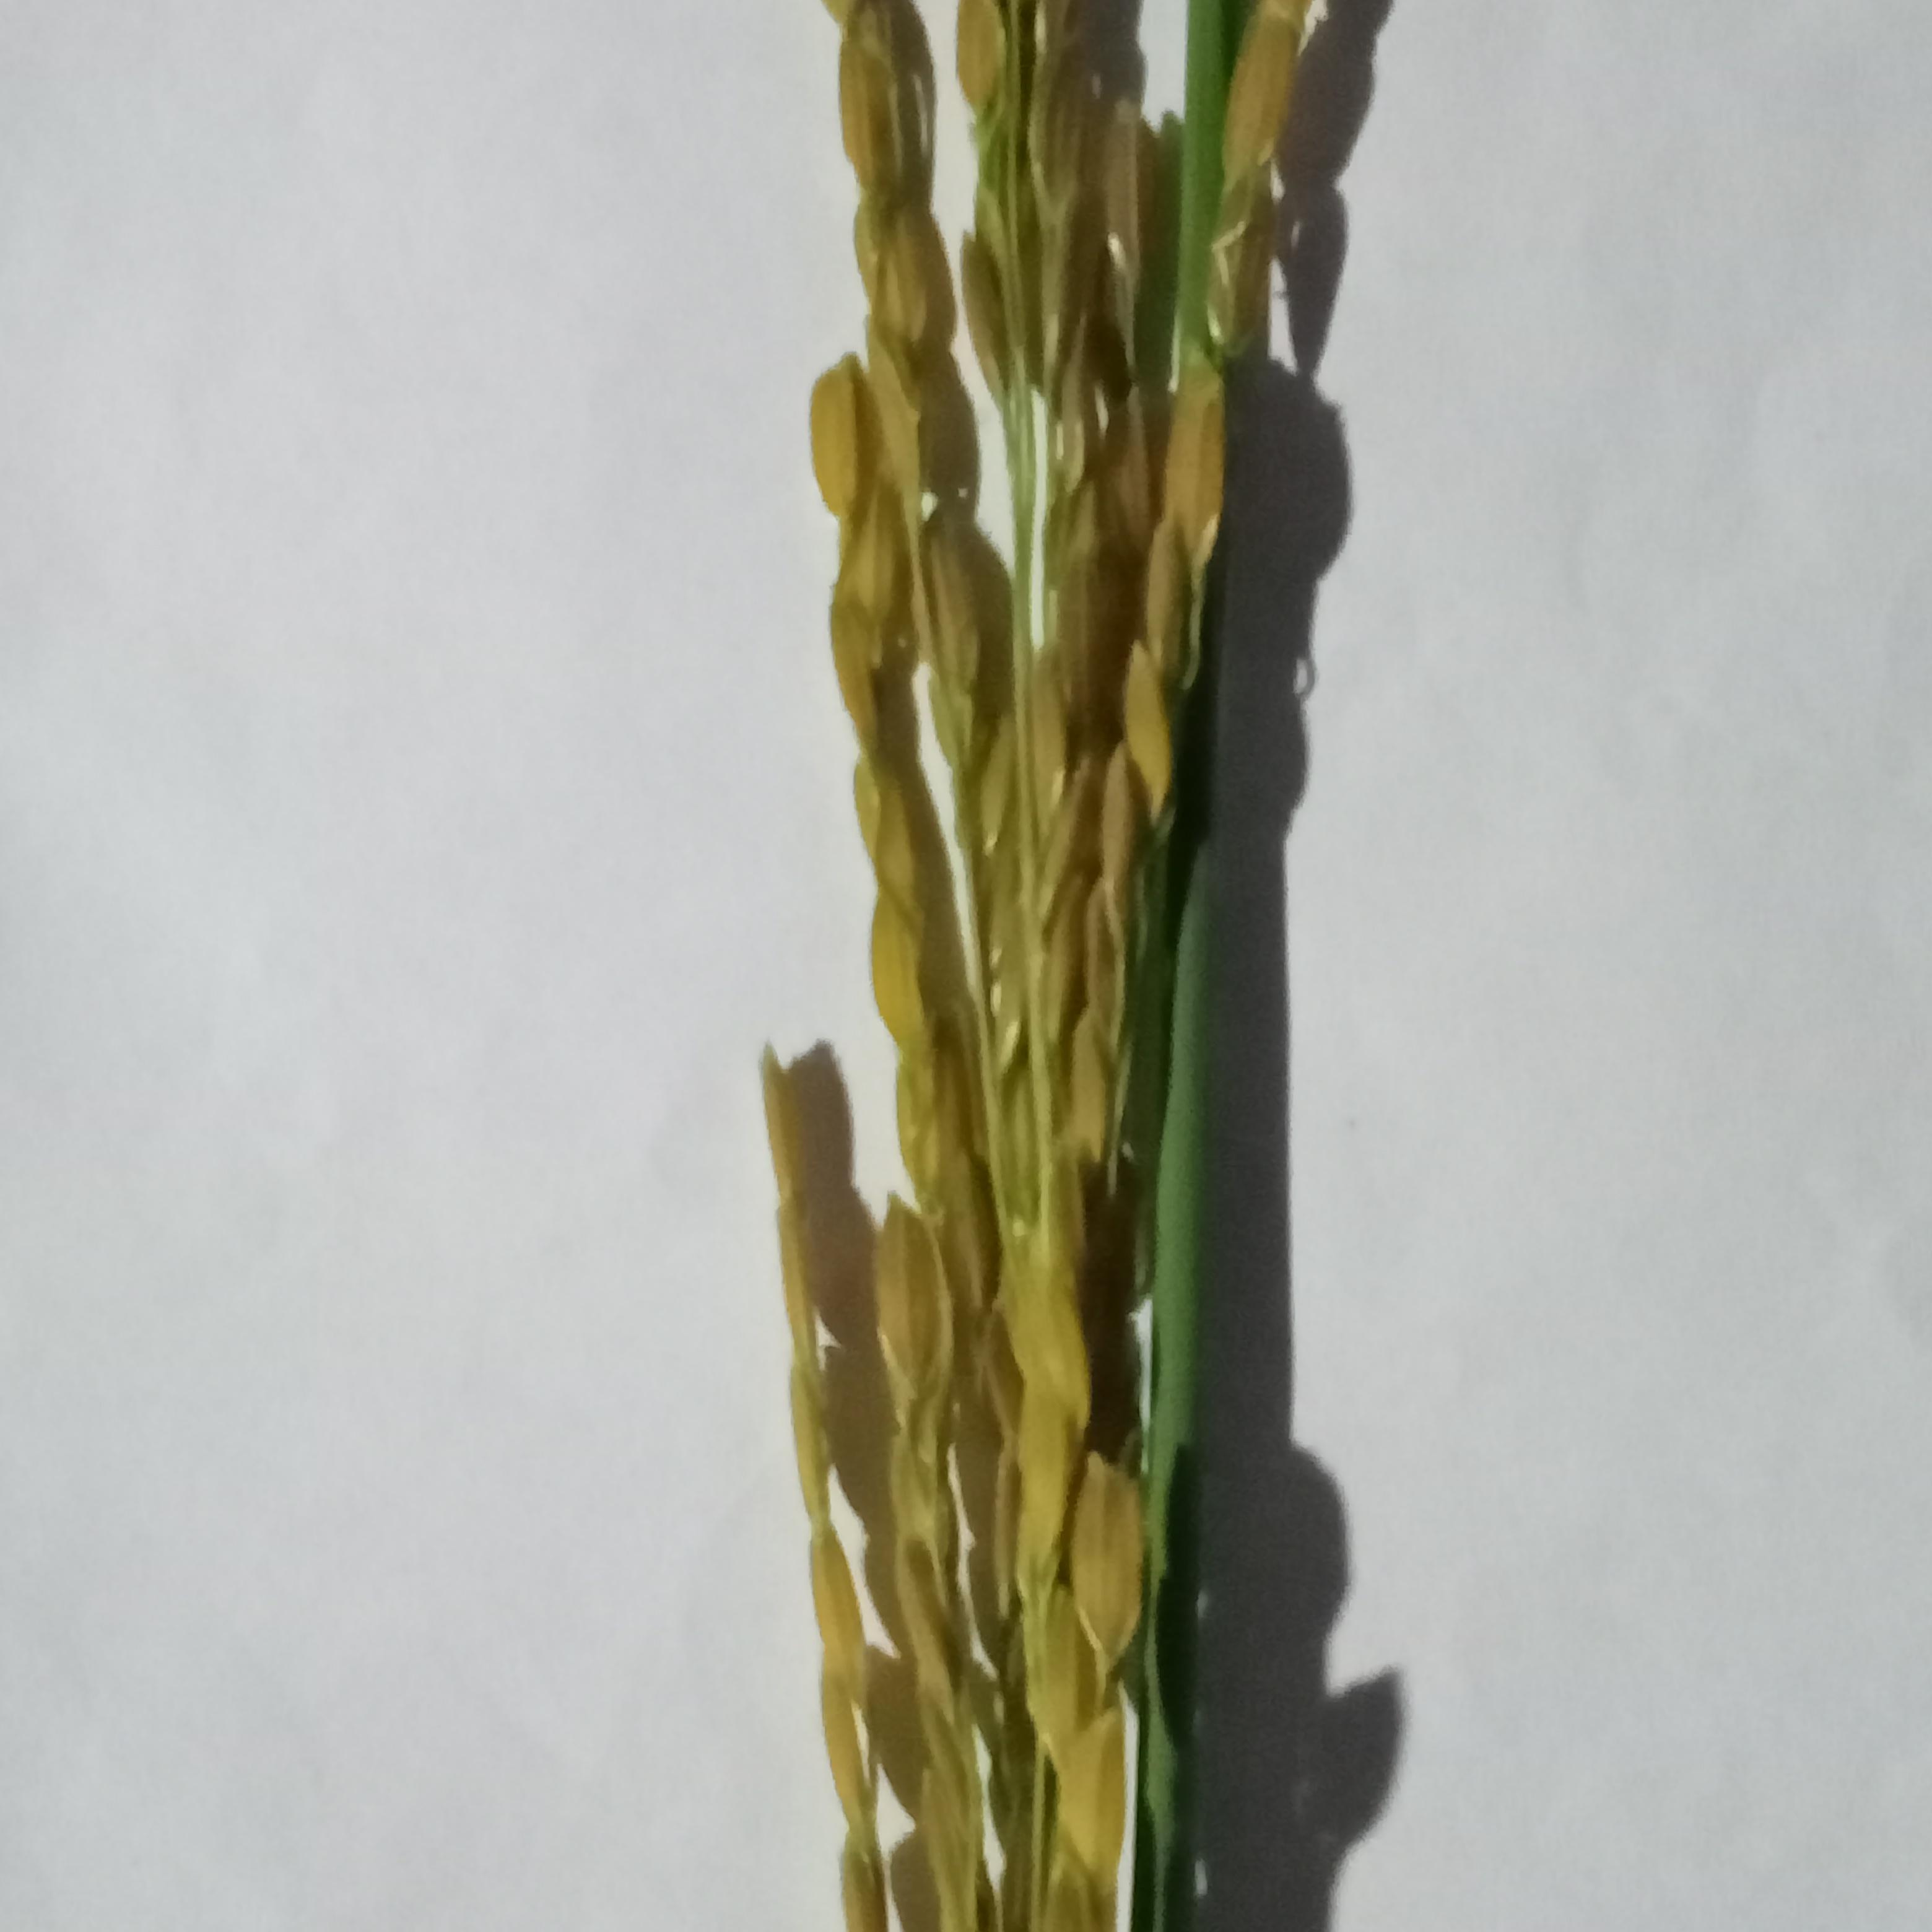
Label: Rice___Neck_Blast